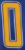
Number: 0